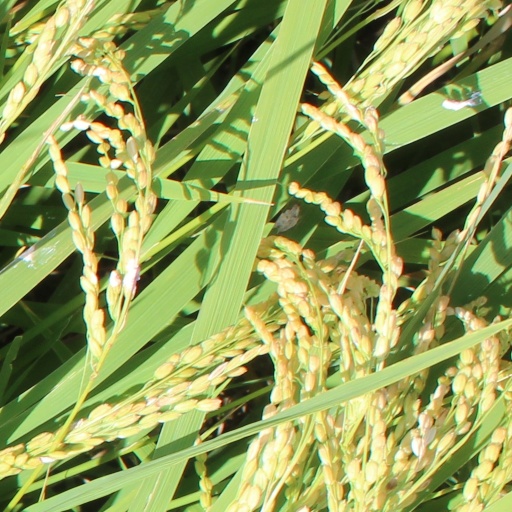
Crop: rice